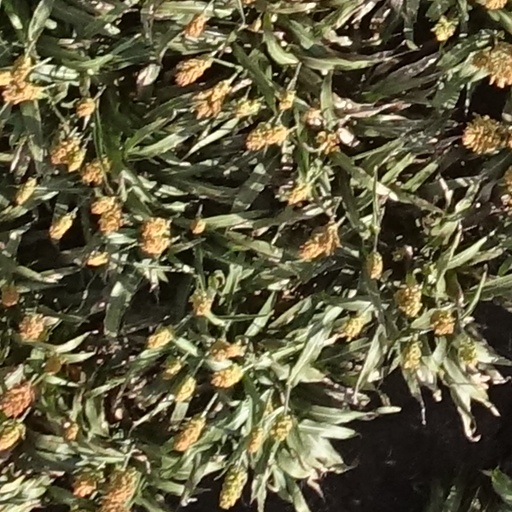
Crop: sorghum